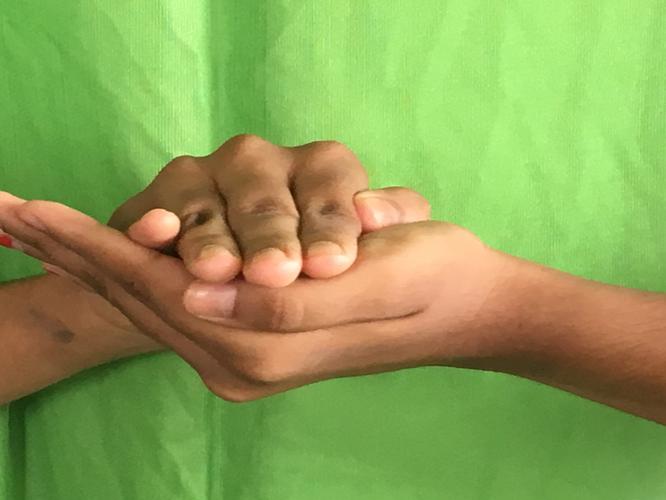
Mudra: Samputa
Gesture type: double_hand